Adolf Zimmermann

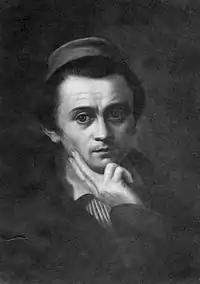
Self-portrait (1856)

Adolf Gottlob Zimmermann (1 September 1799, Lodenau, Upper Lusatia – 17 July 1859, Breslau) was a German painter. He belonged to the Düsseldorf branch of the Nazarene movement.